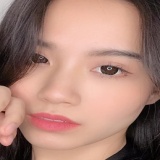
diễn viên Linh Miu